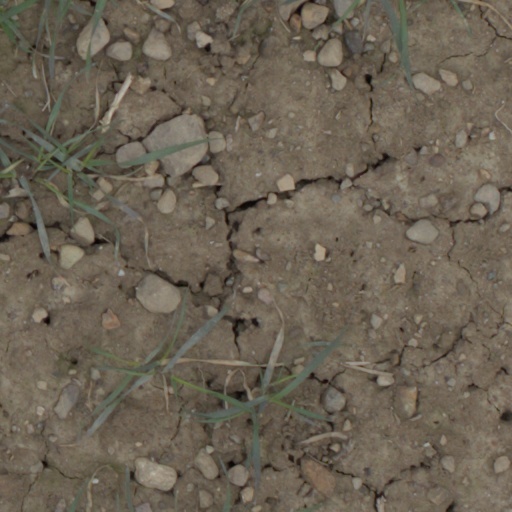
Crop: wheat